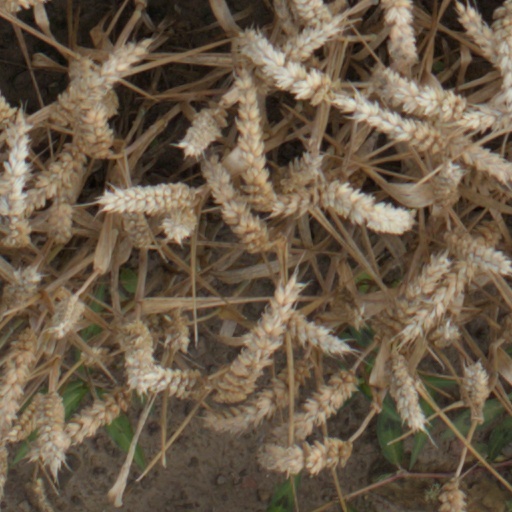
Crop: wheat